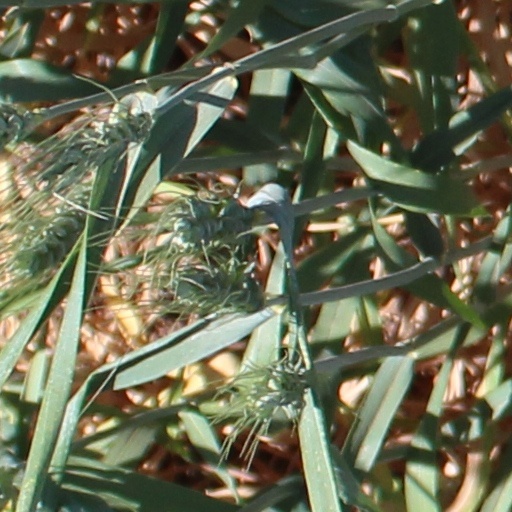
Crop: wheat